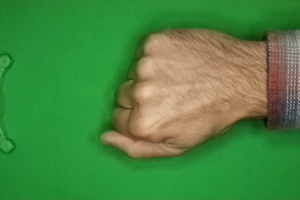
Label: rock